A. D. (Boss) Jones House

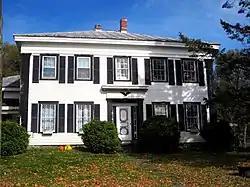
Boss Jones House, October 2009

A. D. (Boss) Jones House is a historic home located at Duanesburg in Schenectady County, New York. It was built about 1860 by noted master carpenter Alexander Delos "Boss" Jones. It is a two-story, five-bay frame farmhouse in a late-Greek Revival style with Italianate features. It features innovative stacked plank construction, a hipped roof, a wide frieze, and broad corner pilasters. Also on the property are two contributing barns and a shed.